Kim Gun-mo

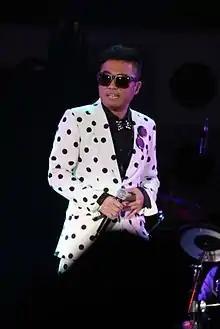
Kim in 2012

Kim Gun-mo (born January 13, 1968) is a South Korean singer-songwriter who is considered the country's most successful musical artist of the 1990s. His 1995 album, "Wrongful Meeting," previously held the Guinness World Record for the best-selling album of all time in South Korea"." Since his debut in 1992, Kim has released 13 full-length albums and has won numerous awards, including Album of the Year at the Golden Disc Awards for three consecutive years from 1994 to 1996. In 2011, he received a presidential commendation from the South Korean government for his contributions to popular culture.